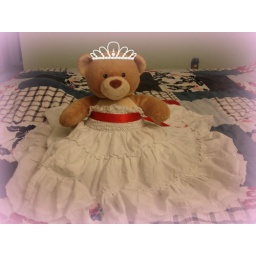
Cute bear in a dress ;D